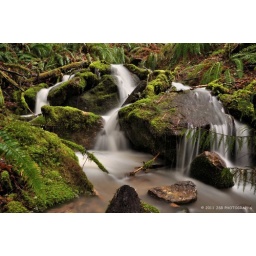
This is a road side water fall by fall creek lake.